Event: Nepal Earthquake
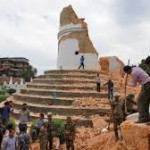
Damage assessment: damage